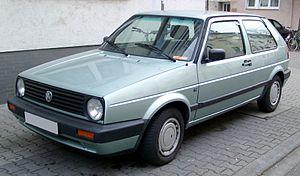
La Golf est un modèle d'automobile lancé par Volkswagen en 1974 afin d'amener un véhicule compact de 3,705 mètres de long et à hayon sur le marché. Elle est le troisième modèle à traction de la marque après la K70 en 1970 et la Passat en 1973. Dessinée par Giorgetto Giugiaro, elle sort en 1974 et remporta immédiatement le succès. Les moteurs 1,1 litre de 50 ch ou 1,5 litre de 70 ch sont placés transversalement à l'avant, à la différence des Volkswagen Passat et Audi 80.